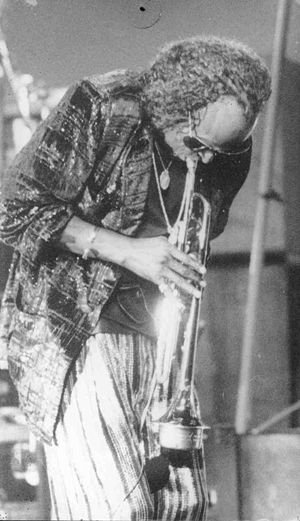
Jazz / Jazzmusikkens oprindelse og udvikling / 2. Moderne jazz / Fusions-jazz
Miles Davis, 1989 [28]
Jazz er en rytmisk musikstilart med oprindelse hos den farvede befolkningsgruppe i det sydlige USA tilbage i slutningen af 1800-tallet. Jazzen har lige siden og op til vore dage udviklet sig gennem flere epoker eller stadier, men med alle udviklingsstadier fortsat eksisterende lige fuldt side om side i det aktive musikliv verden over. Musikstilarten udføres og spilles fortrinsvis på akustiske instrumenter, men har siden 1970'erne også brugt elektriske instrumenter. Desuden rummer jazzen en righoldig sangtradition, bestående af især blues og evergreens m.v., med sange udført af såvel mandlige som kvindelige sang-solister.